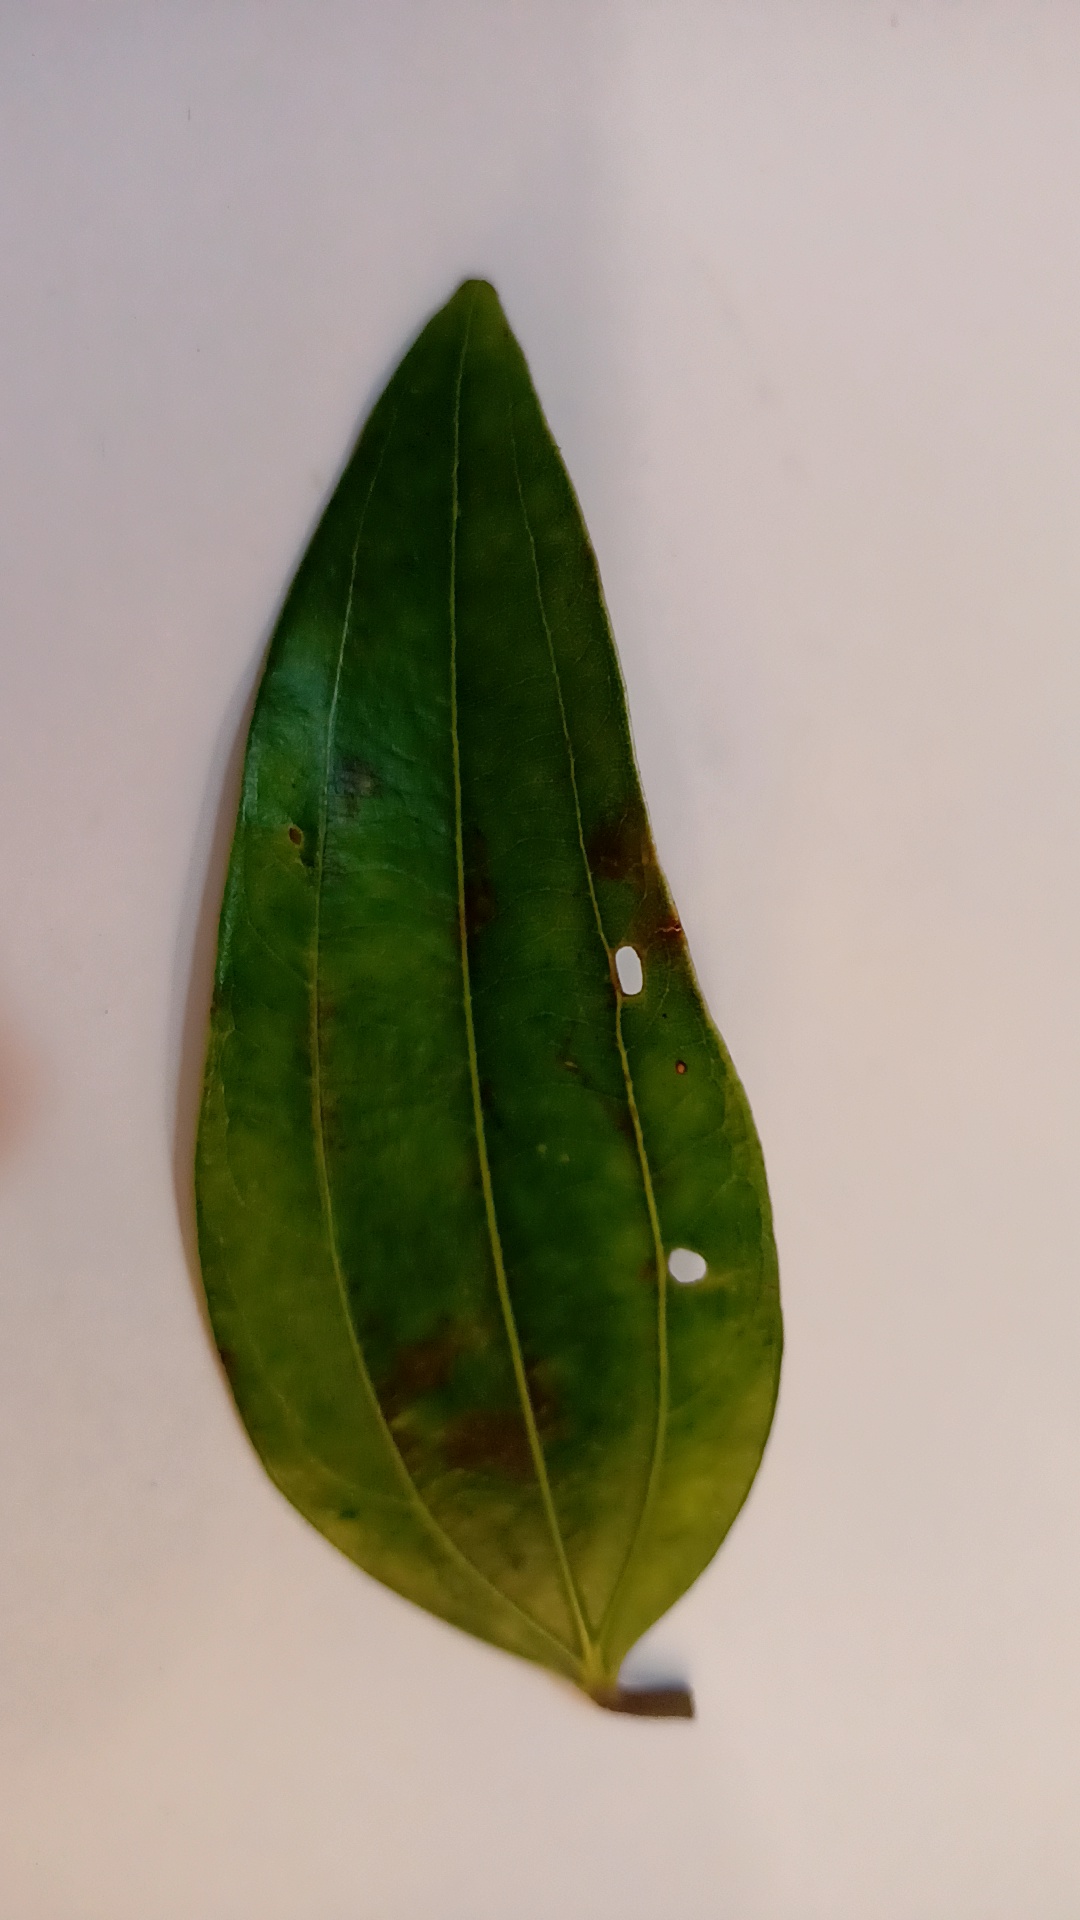
Label: Disease